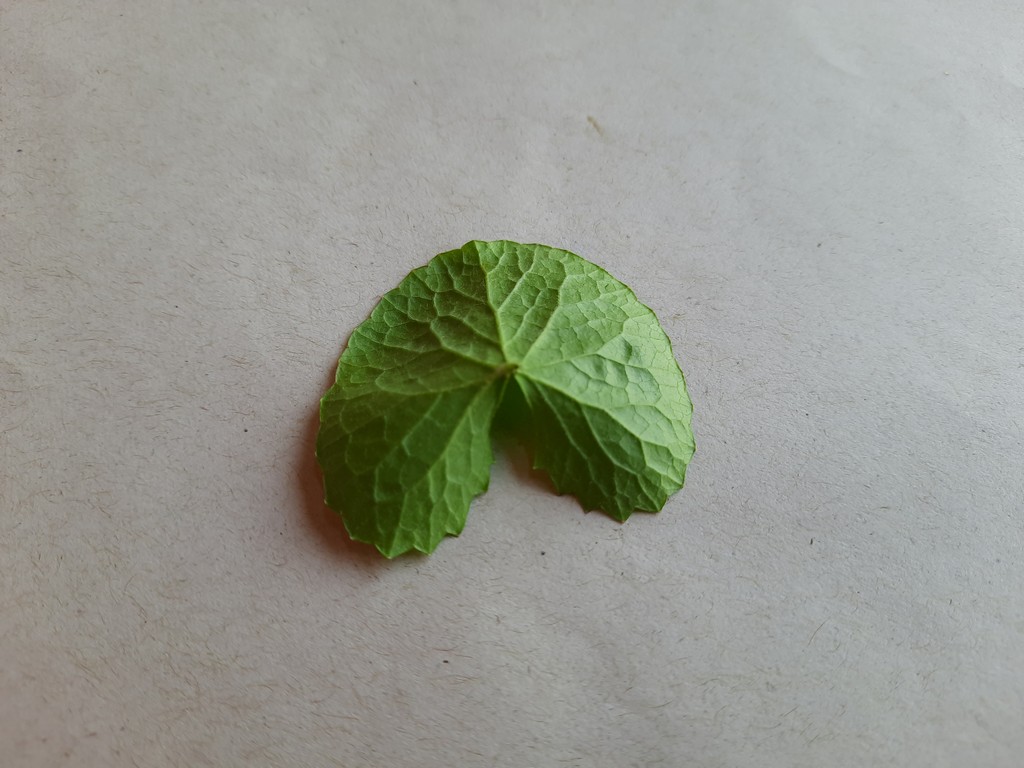
Label: Healthy